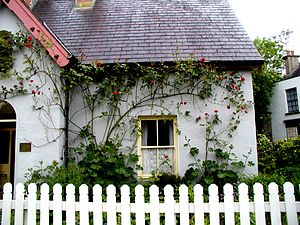
Bunratty Castle
Hus i Bunratty Folk Park.
Bunratty Castle er et slot i Newmarket-on-Fergus, i County Clare på Irlands vestkyst. Slottet ligger i landsbyen Bunratty, ved hovedvejen N19 mellem byerne Limerick og Ennis, og nær byen Shannon. Navnet Bunratty betyder på irsk "svinget i floden Ratty". Lige ved slottet løber Ratty ud i floden Shannon før den løber ud i havet. Fra toppen af slottet er der udsigt til floden og Shannon Lufthavn.